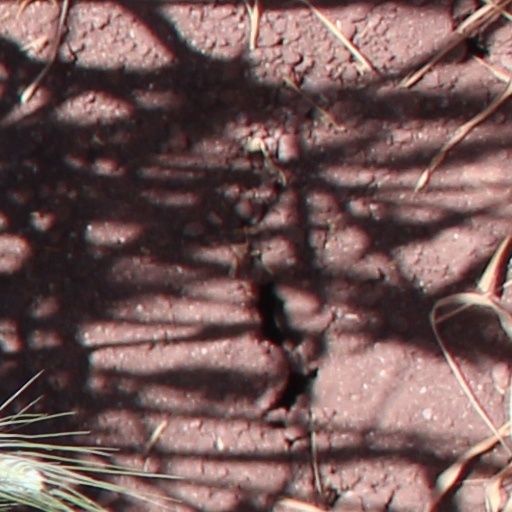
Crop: wheat